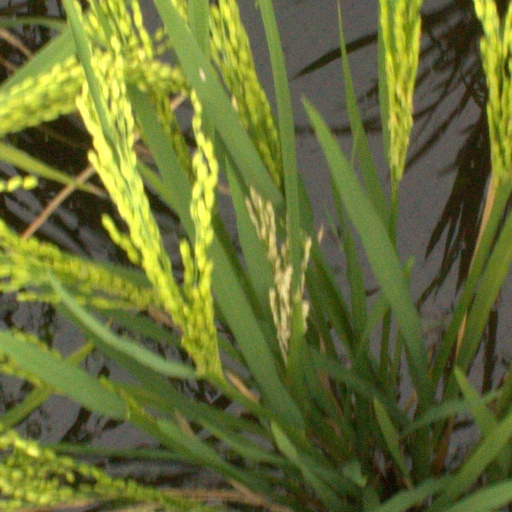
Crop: rice